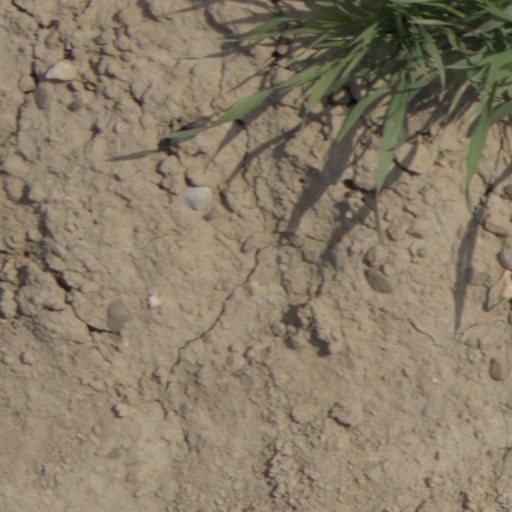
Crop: wheat